Clay (novel)

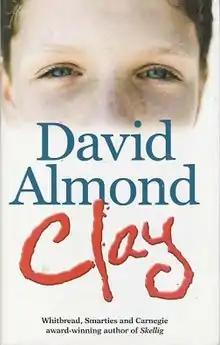
First edition (publ. Hodder)

Clay is a 2005 children's/young adult novel by David Almond. It was shortlisted for the Carnegie Medal and longlisted for the Guardian Children's Fiction Prize.